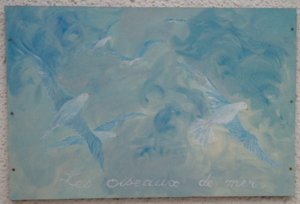
Albert Mayaud Le Touquet-Paris-Plage Plaque "" Les Oiseaux de Mer"" club de plage dont il était propriétaire, figurant sur la maison qu'il a habitée."
Albert Paul Mayaud, né le 31 mars 1899 à Paris 8ᵉ et mort le 14 août 1987 à Paris 12ᵉ, est un nageur et un joueur de water-polo français engagé dans la Résistance intérieure française en 1942.
La plage du Touquet-Paris-Plage est la plage du Touquet-Paris-Plage, commune française située dans le département du Pas-de-Calais en région Hauts-de-France.